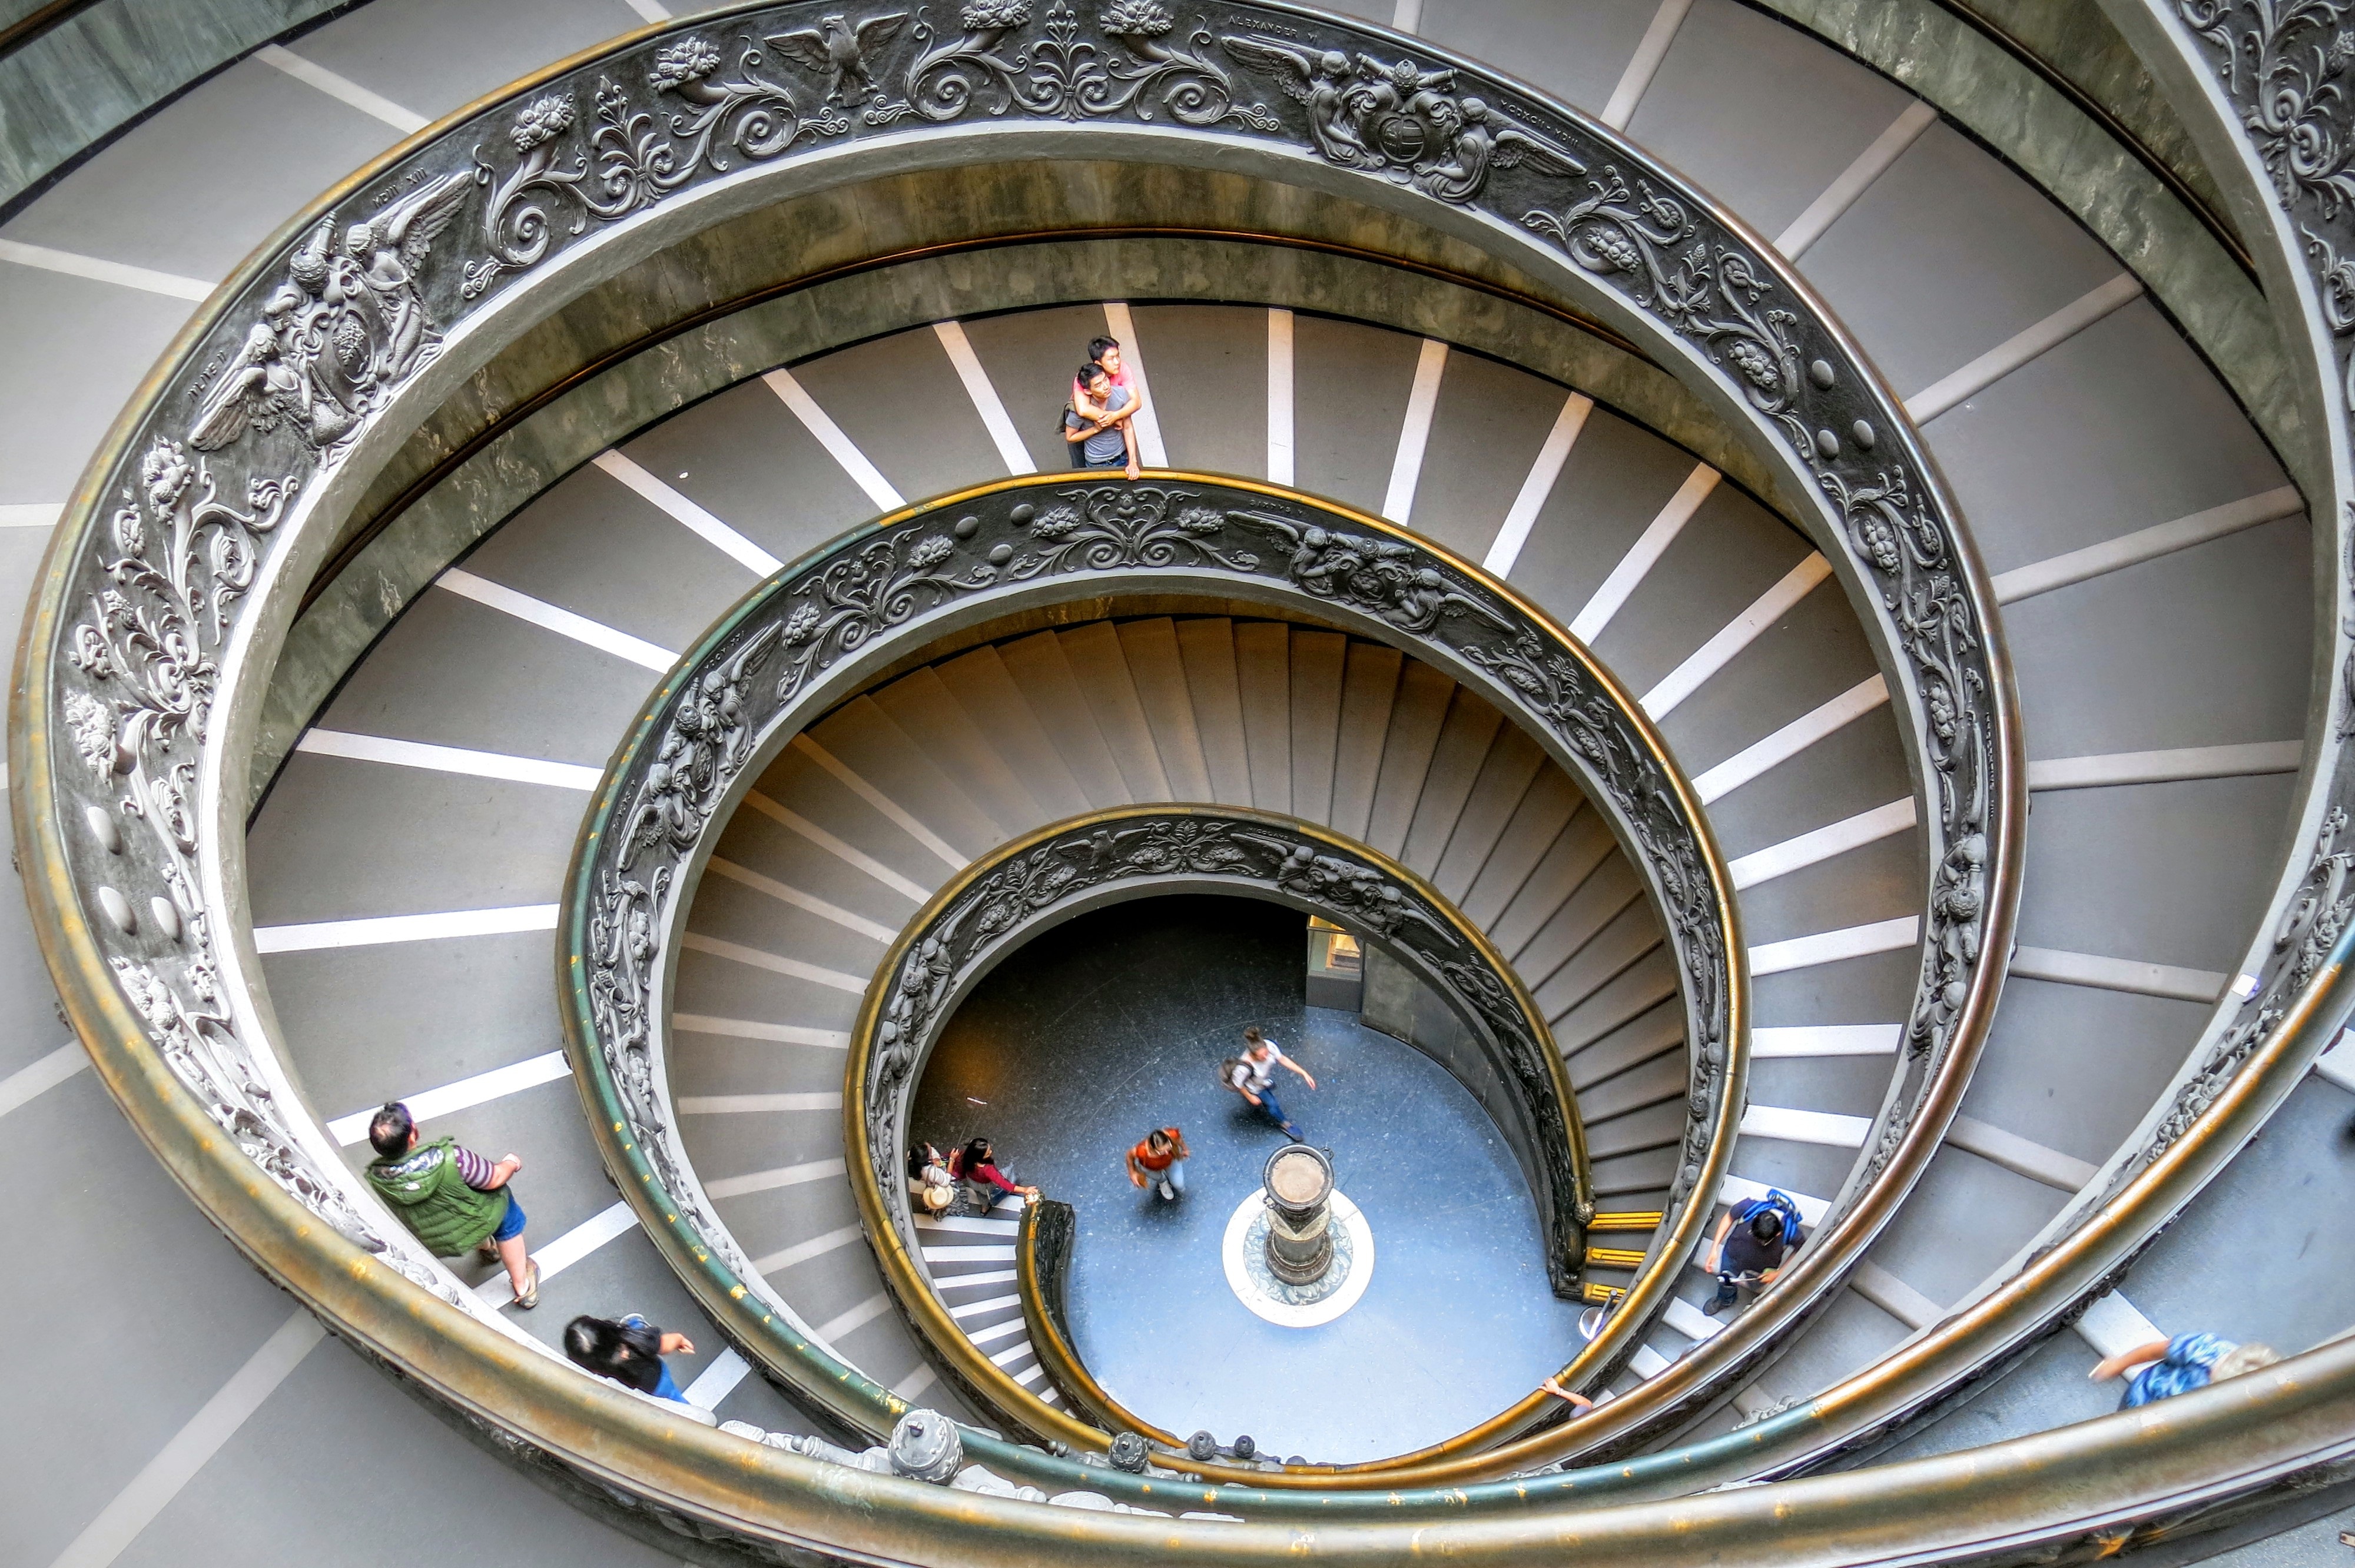
architecture, wheel, spiral, window, stone, steps, stairway, circle, handrail, ornate, stairs, symmetry, concentric, circles, dome, descending, vatican museum, fisheye lens, aircraft engine